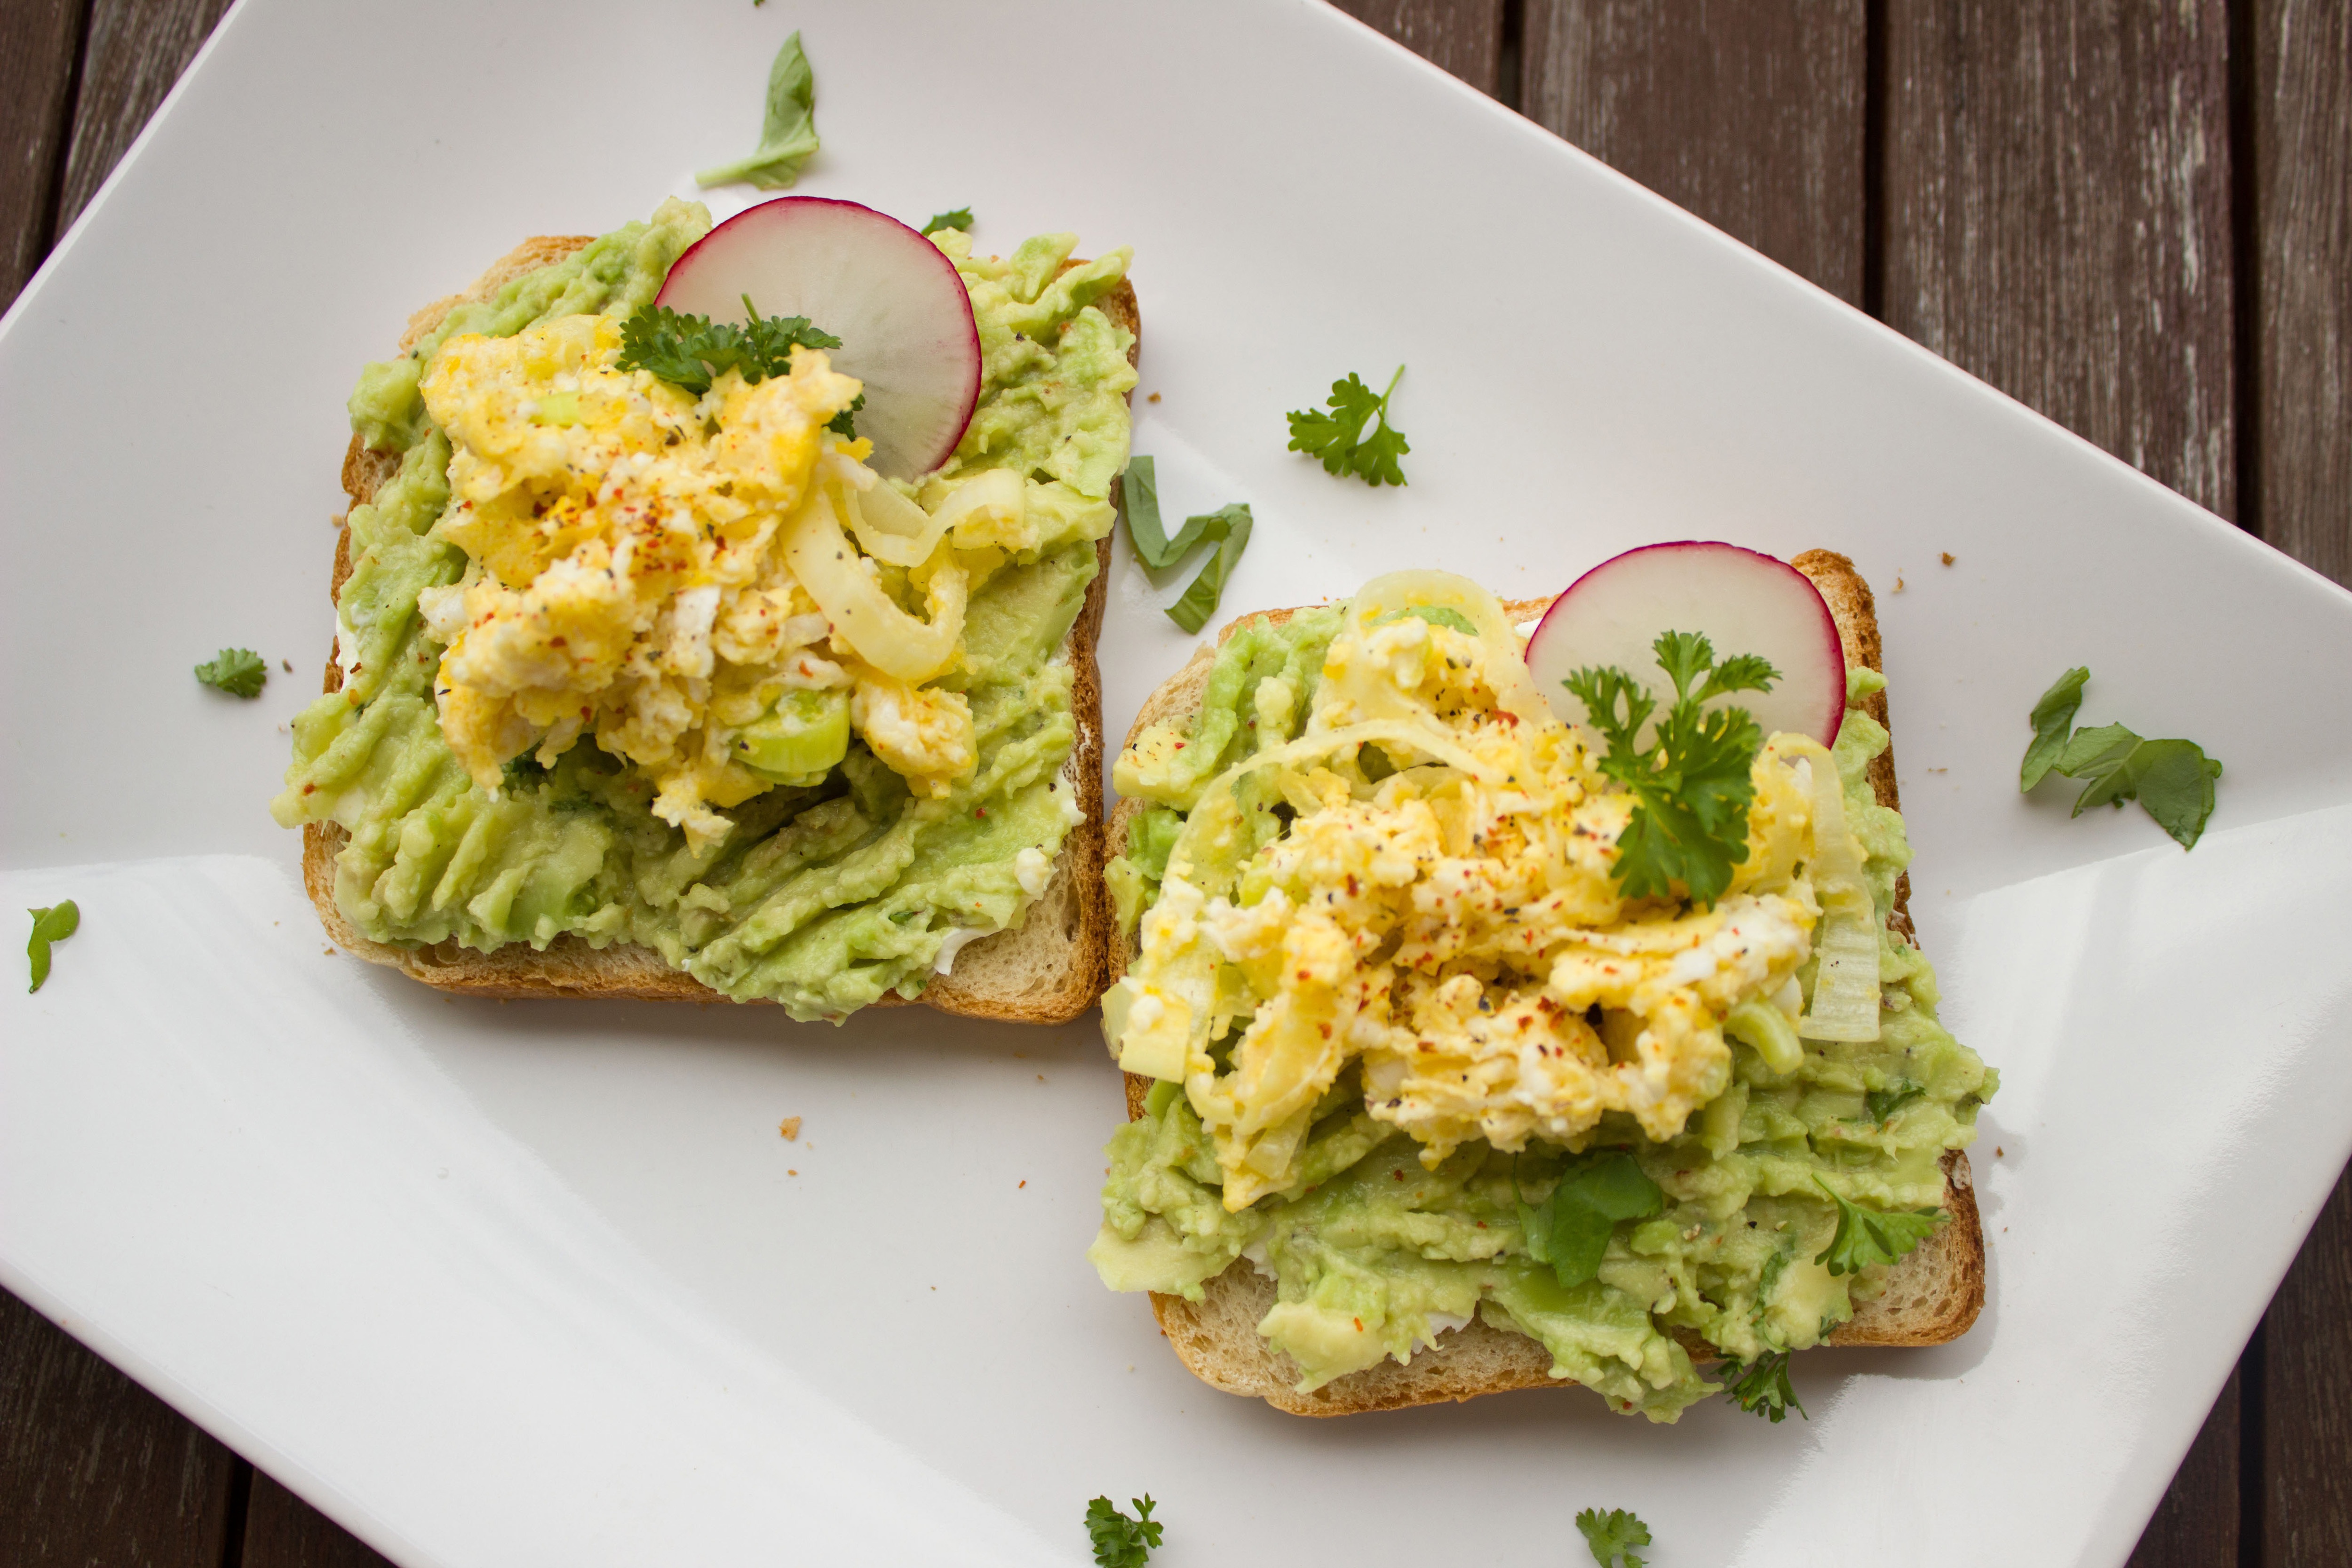
food, dish, cuisine, ingredient, egg salad, salad, Colcannon, scrambled eggs, produce, breakfast, staple food, meal, recipe, obatzda, brunch, side dish, egg, finger food, Stamppot, mashed potato, guacamole